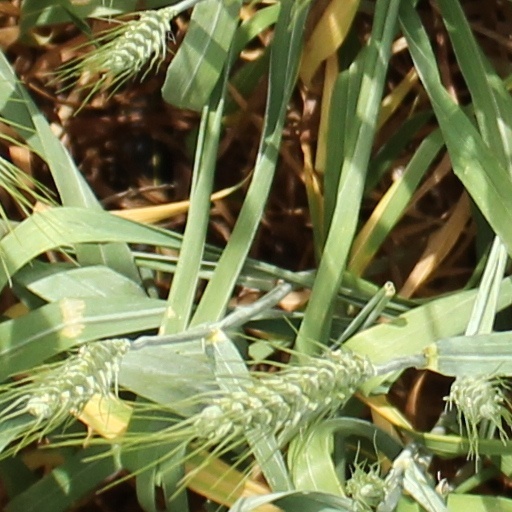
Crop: wheat